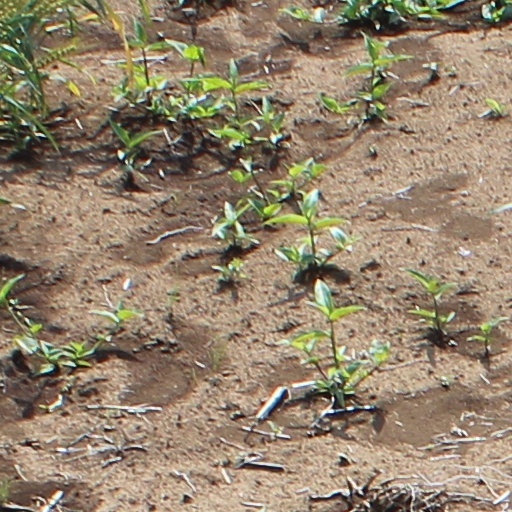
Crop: wheat